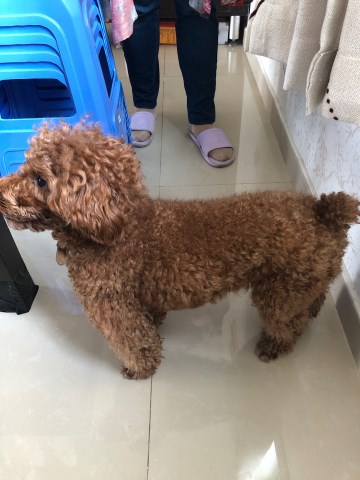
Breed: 2925-n000114-toy_poodle